Ondřej Vetchý

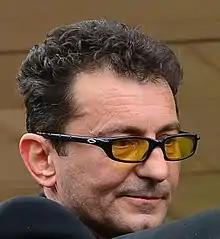
Ondřej Vetchý in 2014

Ondřej Vetchý (born 16 May 1962) is a Czech actor. He is a member of The Drama Club (DC) in Prague.